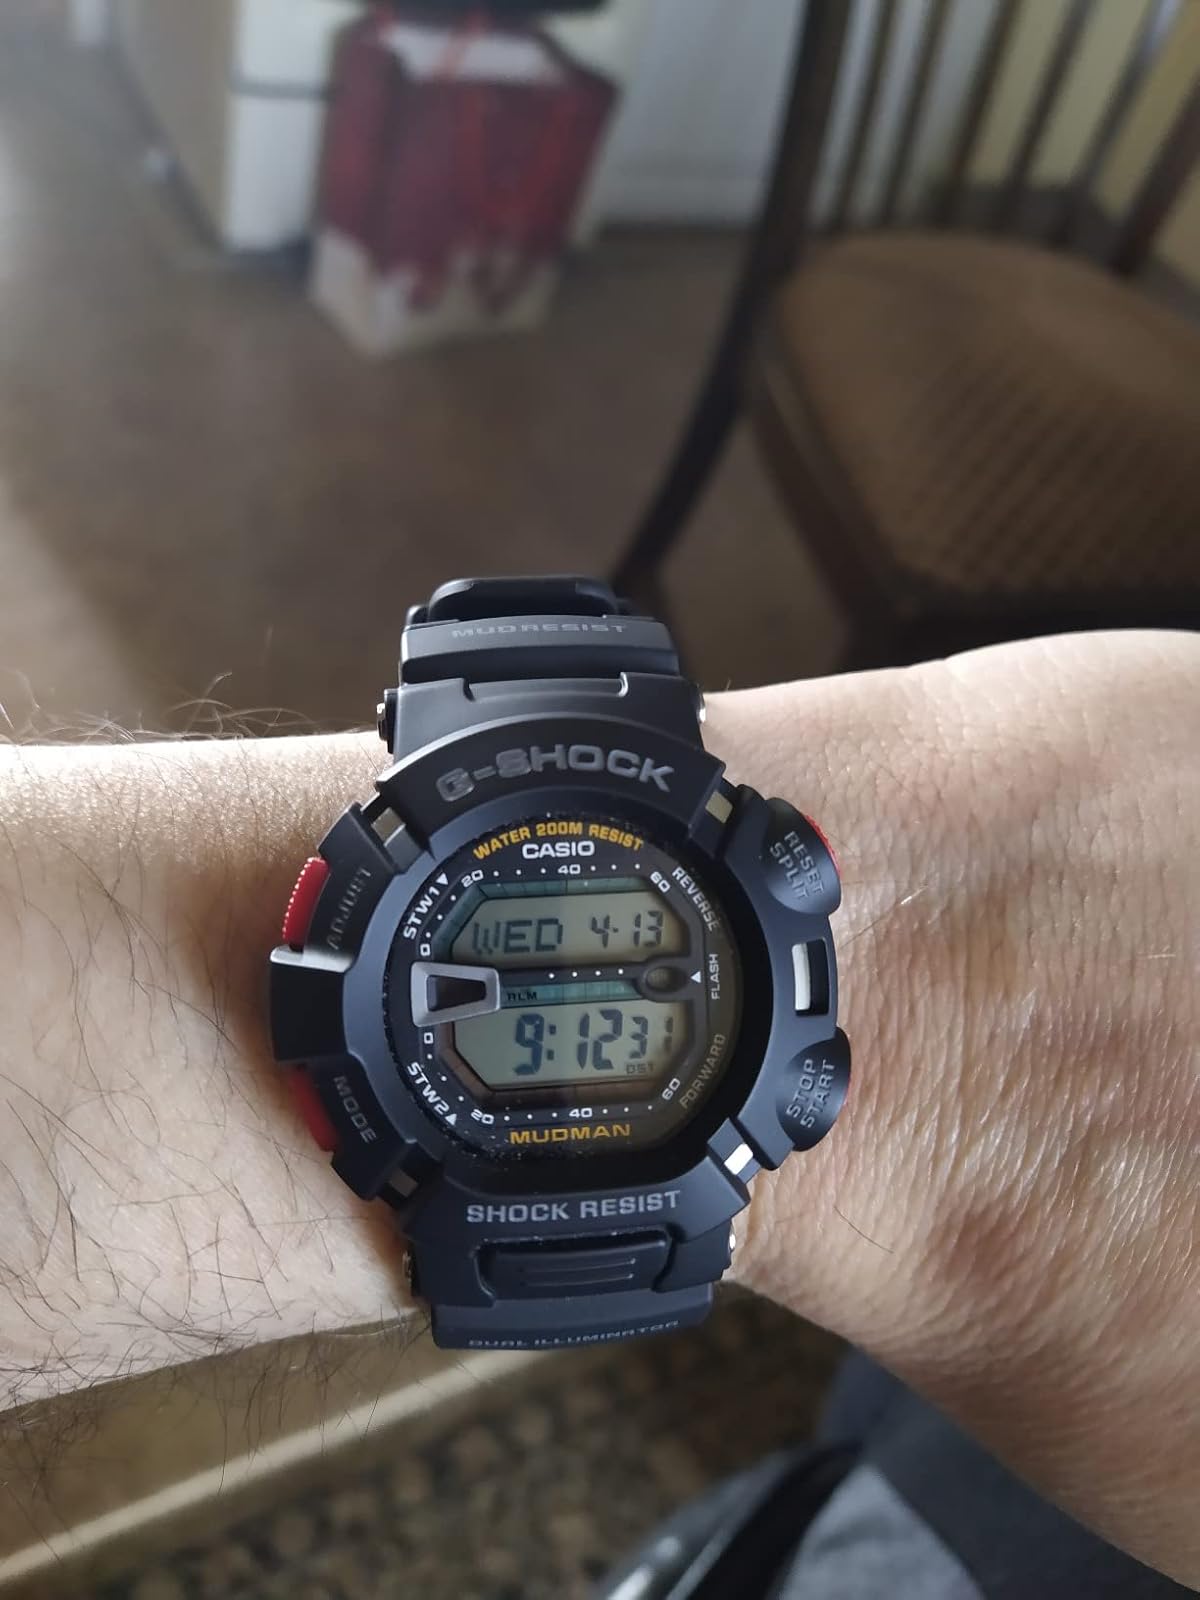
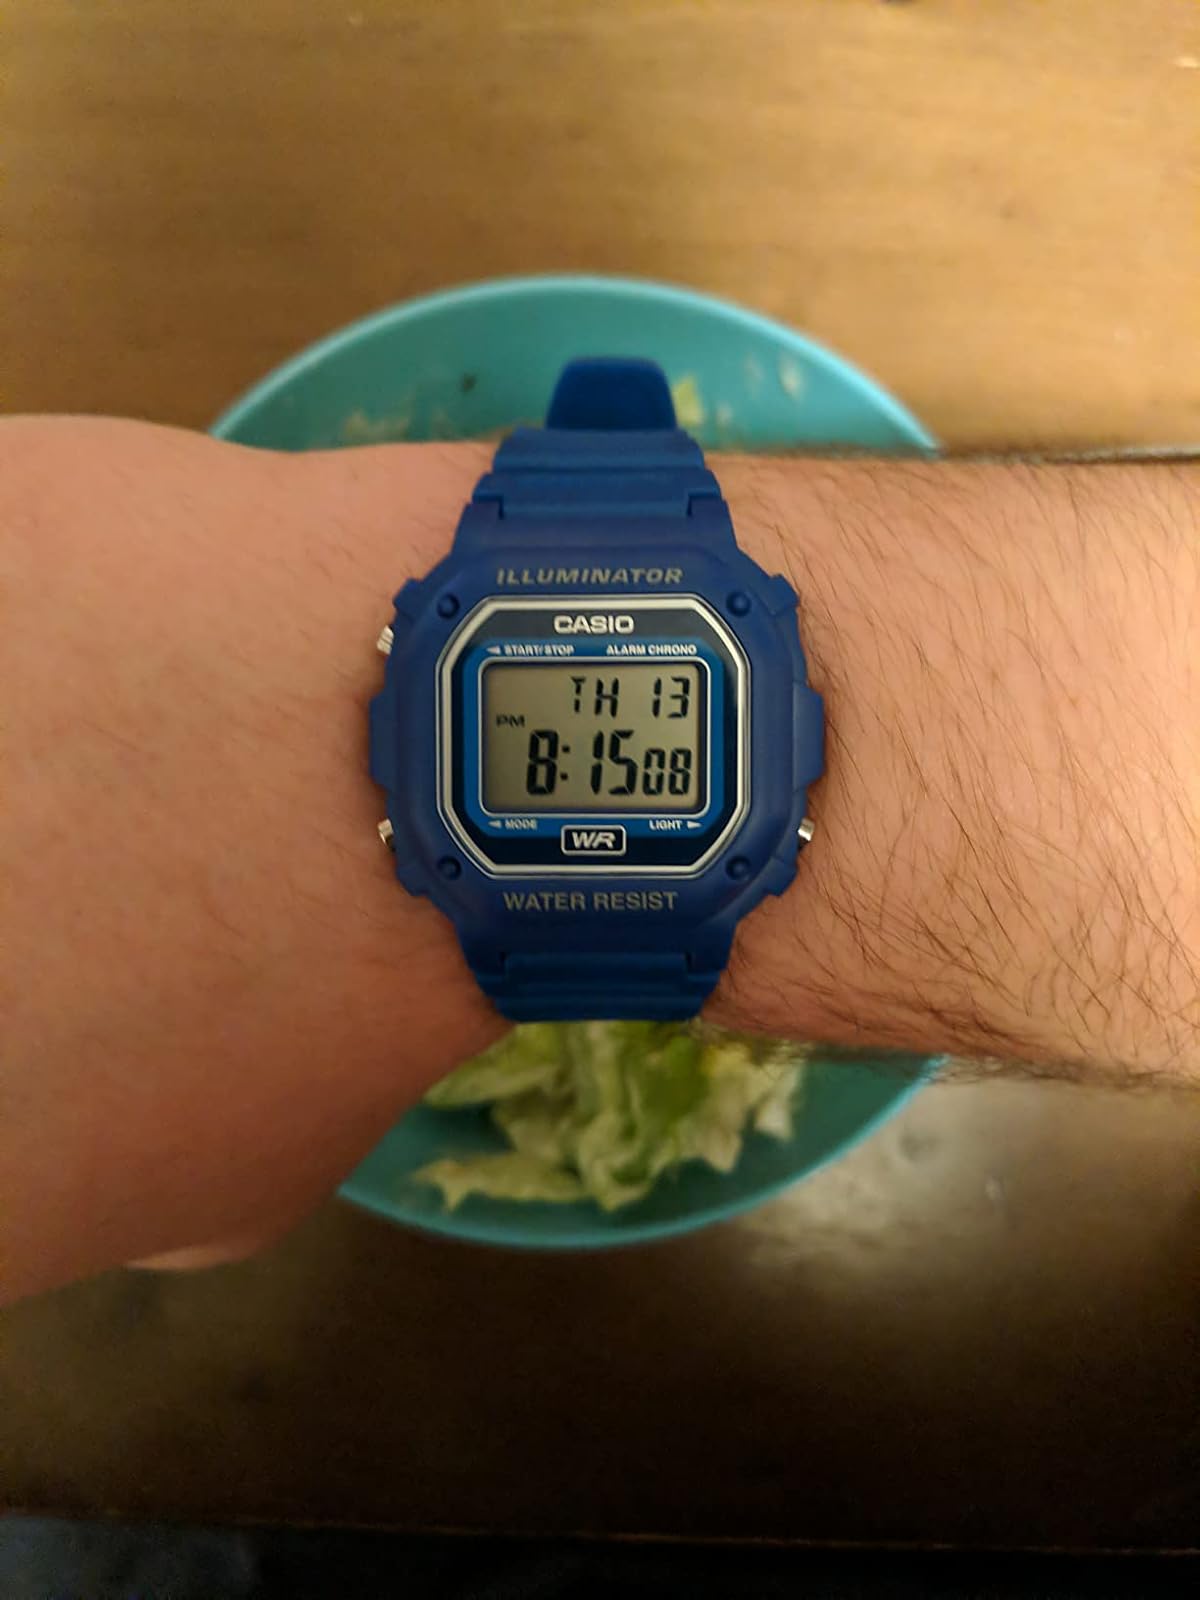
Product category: accessories_watch
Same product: no